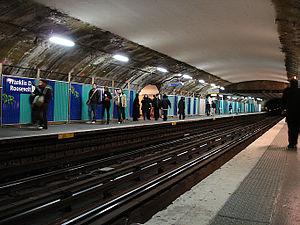
La station Franklin D. Roosevelt de la ligne 1 du métro de Paris en cours de décarrossage, France
La liste des stations du métro de Paris propose un aperçu des stations actuellement en service, fermées ou autres, du métro de Paris, en France. Le métro a ouvert en 1900 et comprend 302 stations et 383 points d'arrêt, depuis le 23 mars 2013. Les stations fermées ne sont pas comptées dans le total.